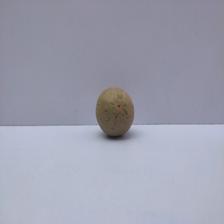
Size: Small